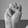
ASL letter: M